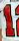
Number: 1